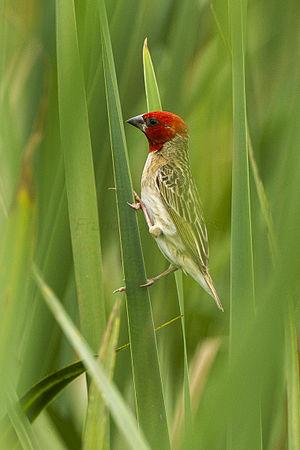
Le Travailleur à tête rouge, aussi appelé Quéléa à tête rouge ou Tisserin à tête rouge, est une espèce d'oiseau de la famille des plocéidés.